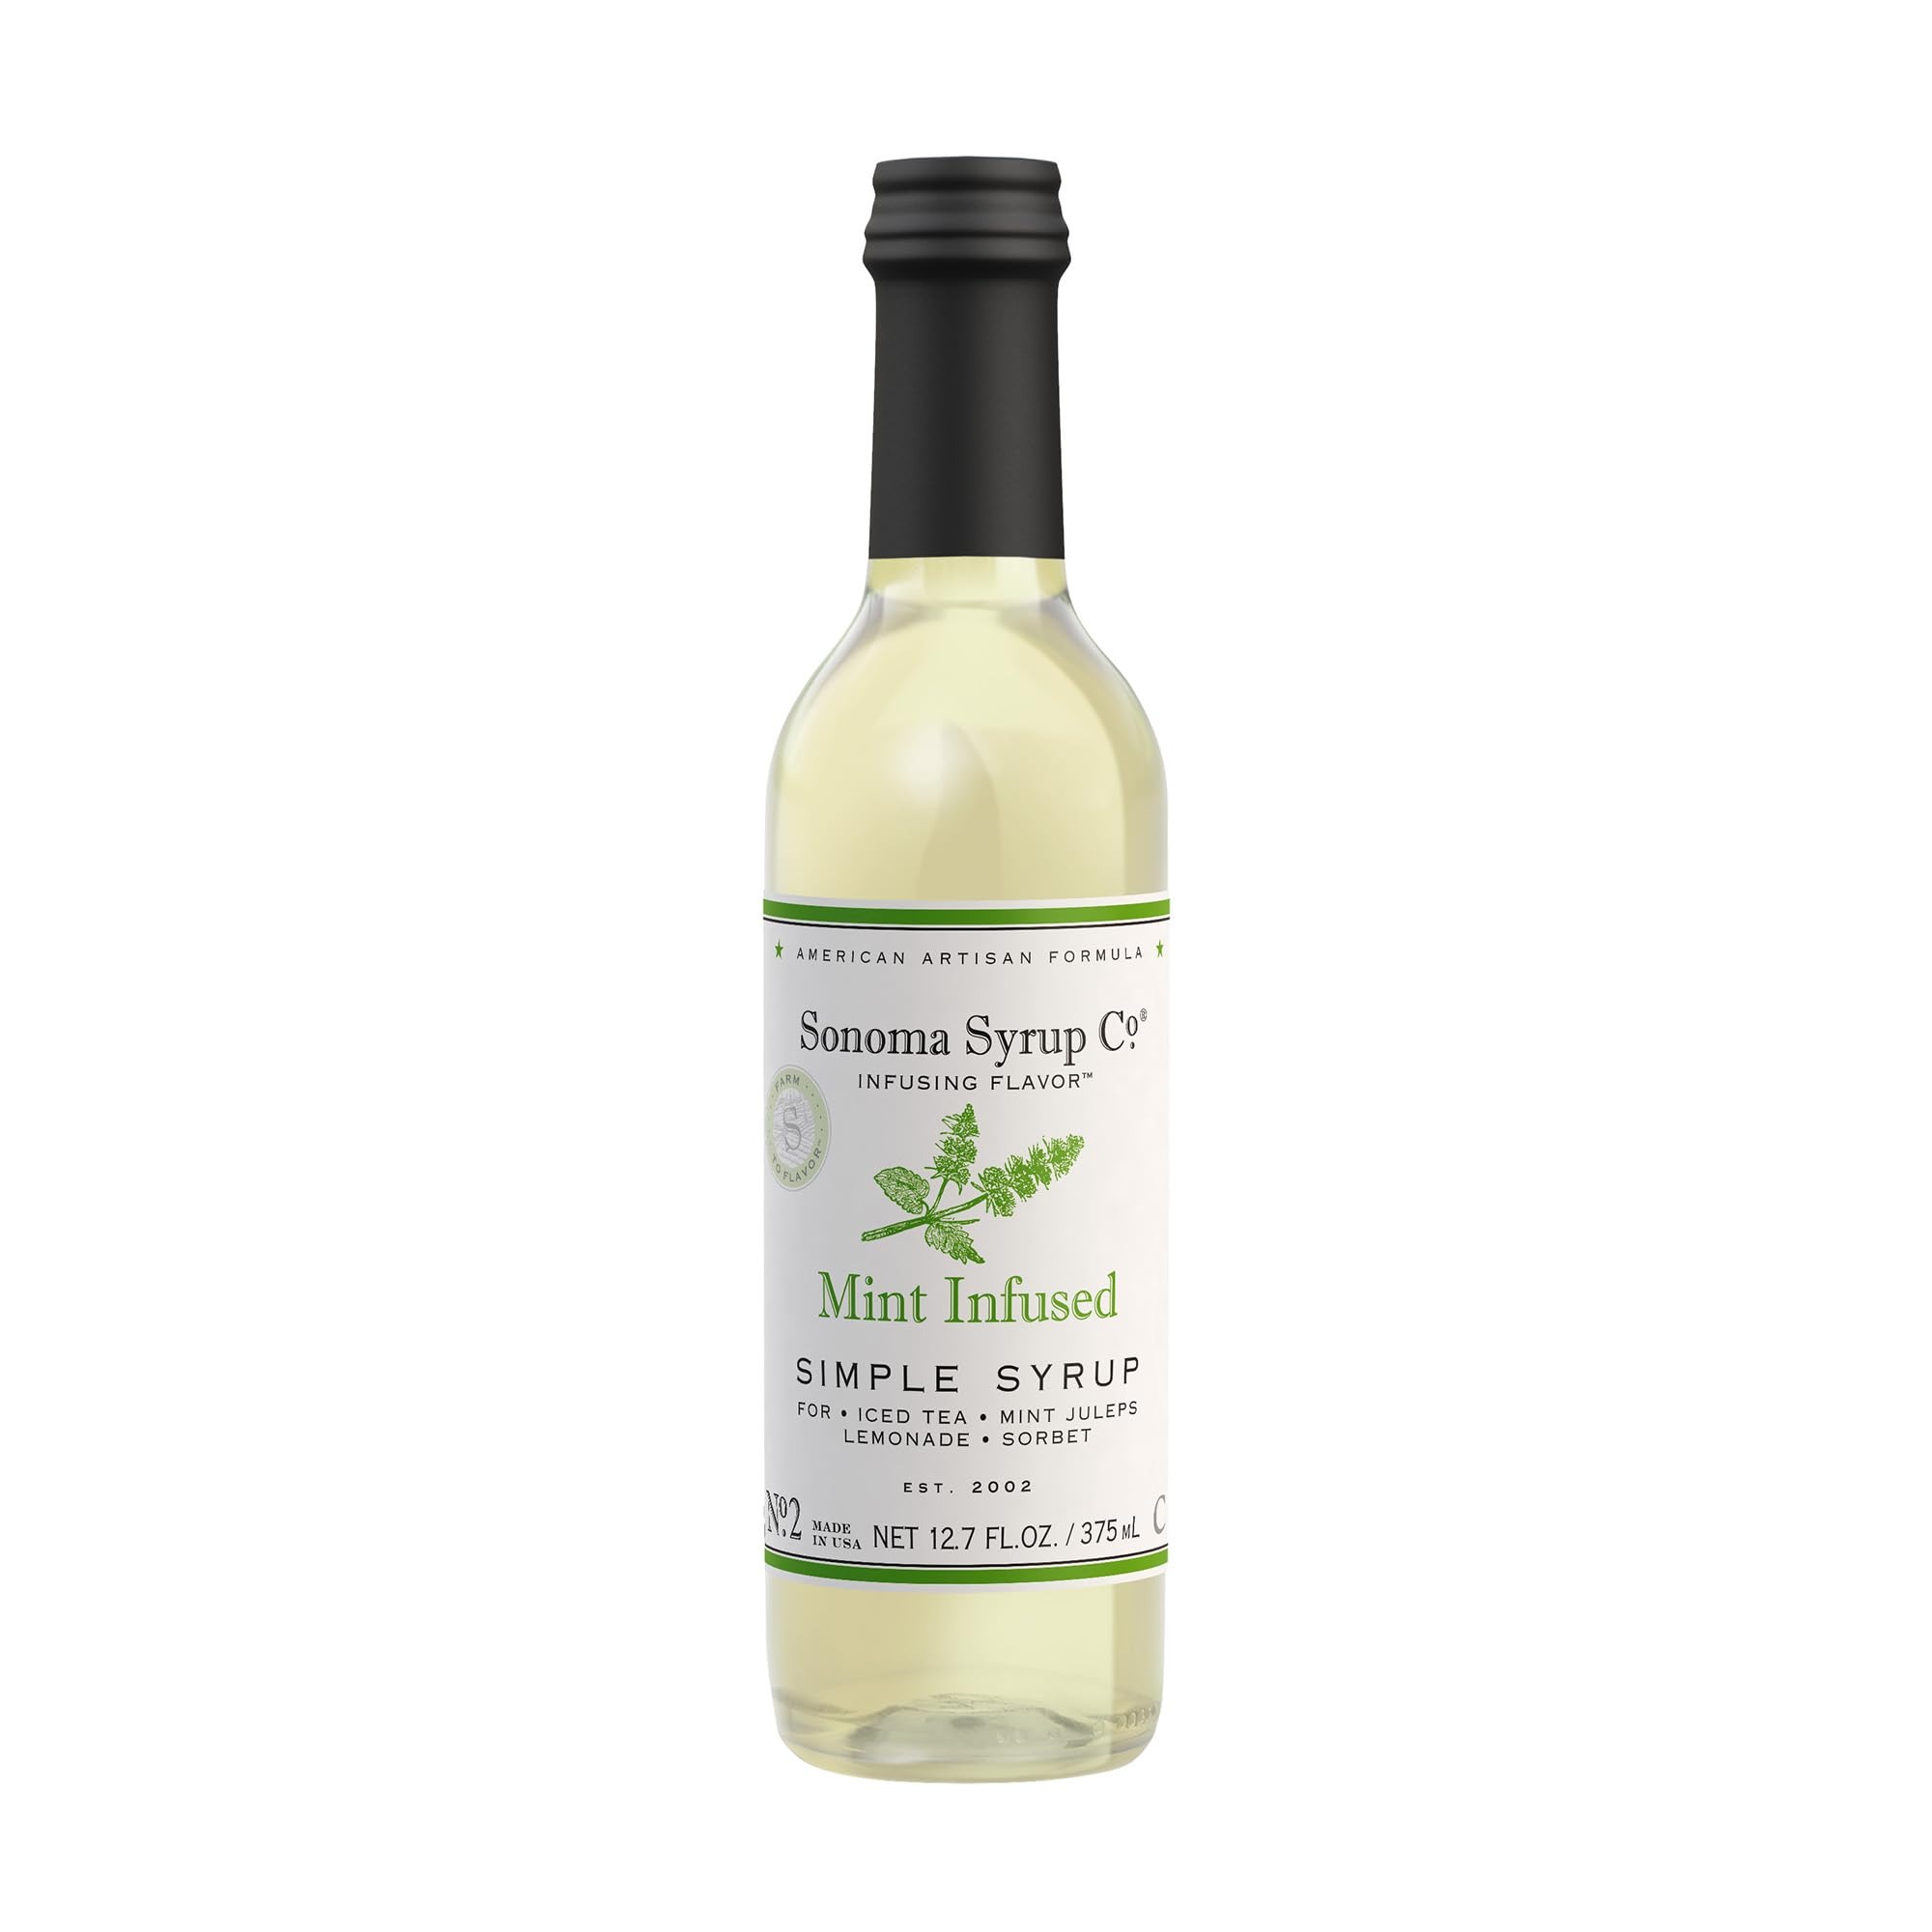
Item Name: Sonoma Syrup Co Mint Infused Simple Syrup, 12.7 Fl Oz for Coffee, Cocktails, and Cooking
Bullet Point 1: All - Naturals
Bullet Point 2: Genuine Ingredients
Bullet Point 3: Always Glass Bottles
Bullet Point 4: Made in the USA
Product Description: Founded in 2022, Sonoma Syrup Co. handcrafted, small batch Artisanal Simple Syrup, Extract Blends, and Classic Bar Mixers reflect the exceptional ingredients and authentic flavors of Northern California's Wine Country.
Value: 12.7
Unit: Fl Oz

Price: 28.95